Hero FinCorp

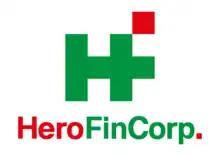
Previous logo

The company was launched in 1992 as Hero Honda Finlease Ltd by extending working capital loans and medium-term finance to component suppliers and dealers of parent firm Hero MotoCorp, then called Hero Honda Motors Ltd.